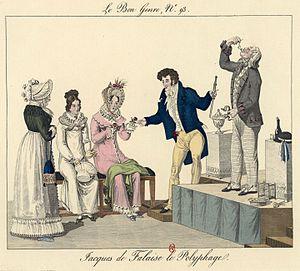
Jacques de Falaise, né en 1754 près de Falaise et mort en 1825 à Paris, est un carrier français devenu célèbre au début du XIXᵉ siècle pour ses capacités d'ingestion.
Louis-Marie Lanté, né le 4 juillet 1789 à Paris et mort le 3 janvier 1871 à Fontainebleau, est un peintre, dessinateur, illustrateur français.